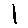
Label: 1